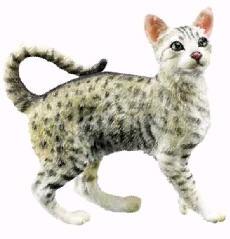
Breed: Egyptian Mau